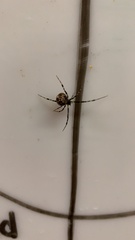
Species: Parasteatoda_tepidariorum